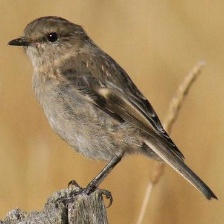
Species: DUSKY ROBIN
Scientific name: MELANODRYAS VITTATA
ImageNet parent category: robin